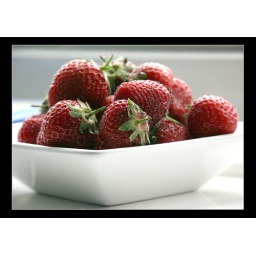
strawberries in white bowl